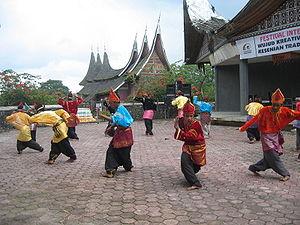
Les Minangkabau sont un groupe ethnique habitant :
Le Randai est un théâtre dansé traditionnel pratiqué par les Minangkabau : il mêle musique, danse, chant, théâtre et un art martial, le silat.
Padang Panjang est une ville d'Indonésie.
Le Pencak silat est un terme générique par lequel on désigne différents arts martiaux originaires de l'archipel indonésien.